Neve Shalom, Tel Aviv

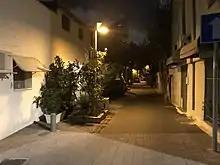

Neve Shalom ("lit." Oasis of Peace) is an historic neighborhood in Tel Aviv, Israel. It was established by Zerah Barnett in 1890 outside the walls of Jaffa and named after : "My people will live in a dwelling place of peace."